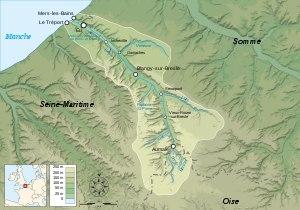
Senarpont est une commune française située dans le département de la Somme en région Hauts-de-France.
La Bresle est un fleuve côtier du Nord-Ouest de la France se jetant dans la Manche au Tréport sur la Côte d’Albâtre, au terme d’un cours, long de 68 à 72 km selon les sources, qui lui fait traverser les départements de l’Oise, de la Somme et de la Seine-Maritime. Longtemps, elle servit de frontière naturelle entre des entités politiques puissantes et antagonistes. Ce rôle stratégique, la présence de puissants comtes ou comtesses d’Eu, des membres de la Maison d’Orléans, ont contribué à léguer un riche patrimoine, tout particulièrement dans la partie aval du fleuve.